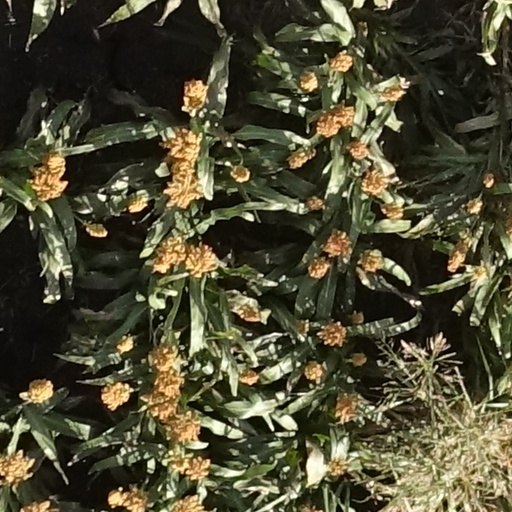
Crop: sorghum